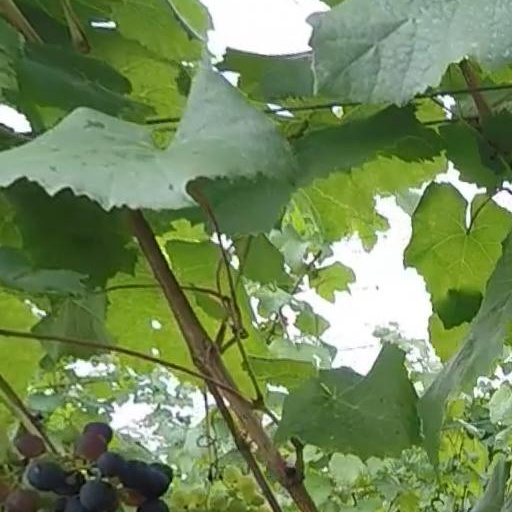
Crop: grape